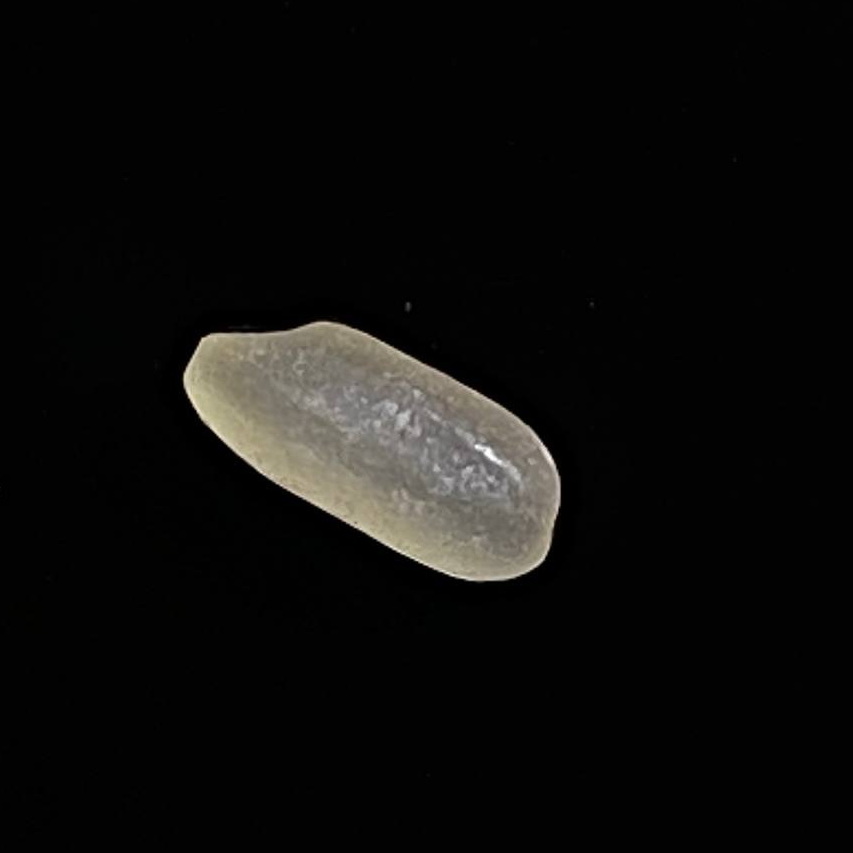
Rice variety: Gutisharna